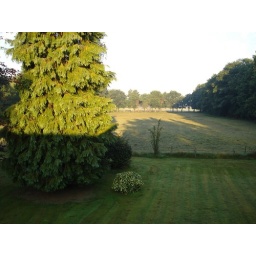
View from my bedroom window early in the morning